Jonathan Wong

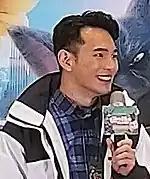
Wong in 2019

Born in the United States, Jonathan picked up the piano and violin at the age of 6 and began taking a serious interest in dance during his high school years at Milton Academy.